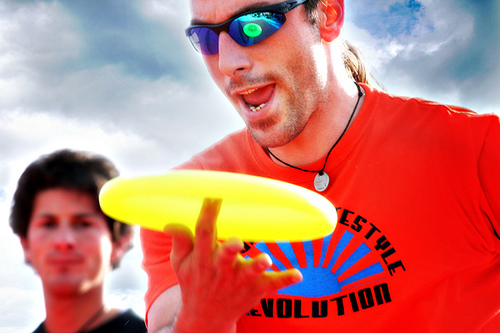
user: Given an image and a question. Answer the question in a short answer. Question: Which item of sci fi fame is purported to look like this object? Short Answer:
assistant: ufo